Montello (hill)

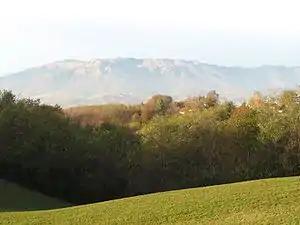
View from Montello towards the Alps

Montello is a hill in the province of Treviso, Veneto, northern Italy, and the site of a World War I battle.